Justus de Huybert

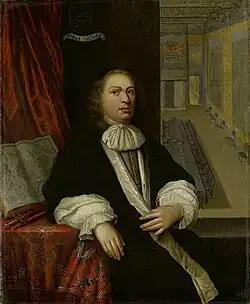

Justus de Huybert (Zierikzee, 1610 - Zierikzee, 4 September 1682) was a Dutch politician and diplomat. He held offices of the States of Zeeland in the middle years of the 17th century.